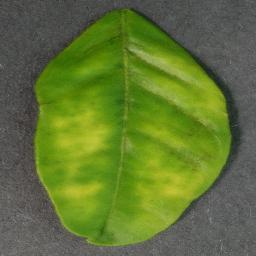
Label: Orange___Haunglongbing_(Citrus_greening)